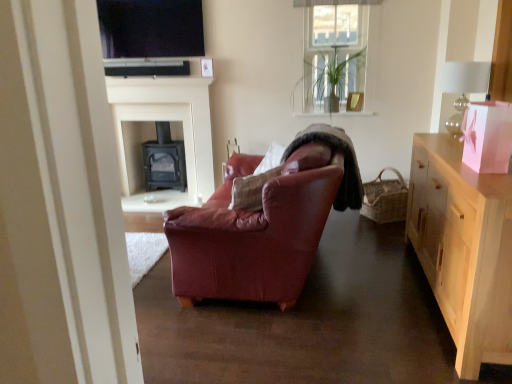
Question: From a real-world perspective, point to a free spot above matte black tv at upper center.
Answer: [(0.298, 0.209)]